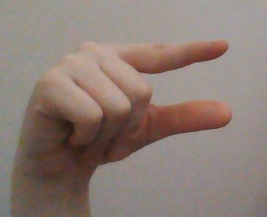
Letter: dal